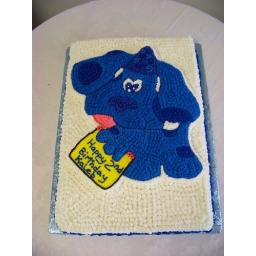
A 1/2 sheet white cake with Blue from Blues Clues carved into the top covered in buttercream icing stars